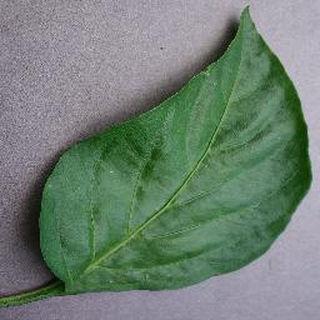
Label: healthy_bell_pepper